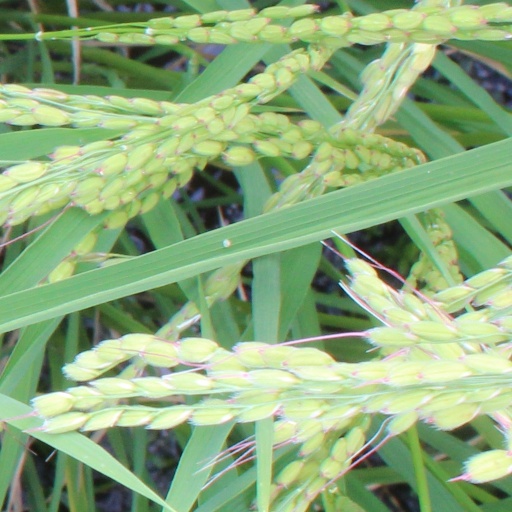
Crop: rice